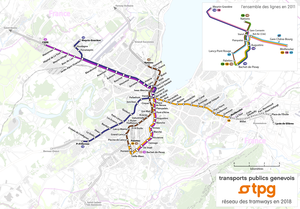
Plan de réseau des tramways de Genève en 2010, avec les extensions en construction, à l'étude ou en projet.